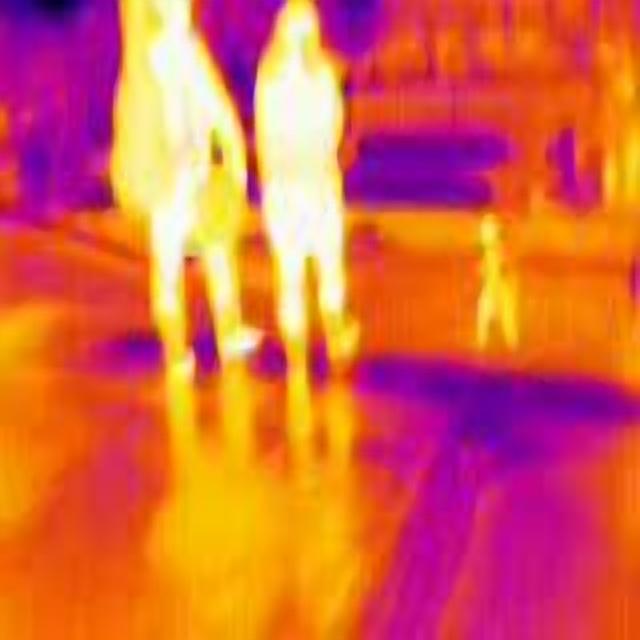
Detected objects:
label: person
label: person
label: person